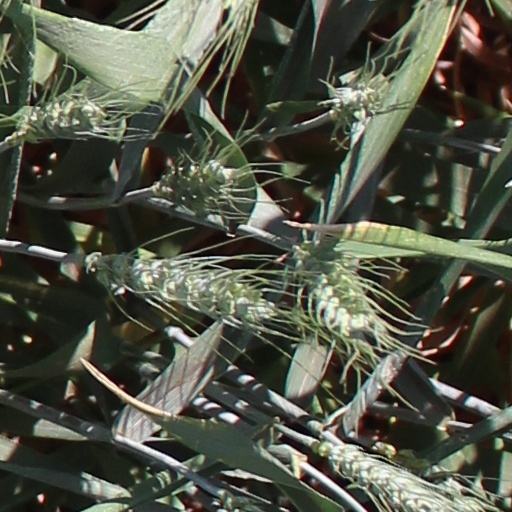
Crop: wheat